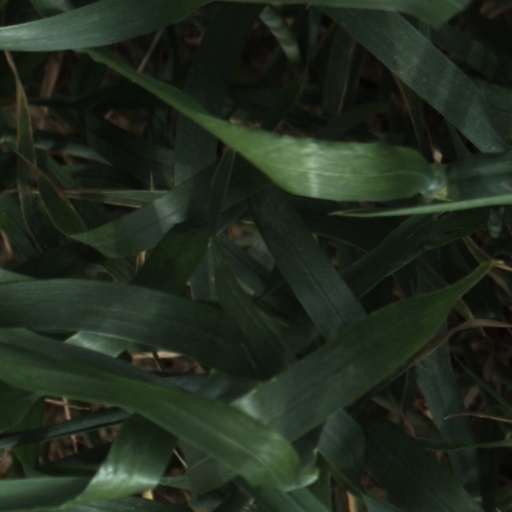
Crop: wheat